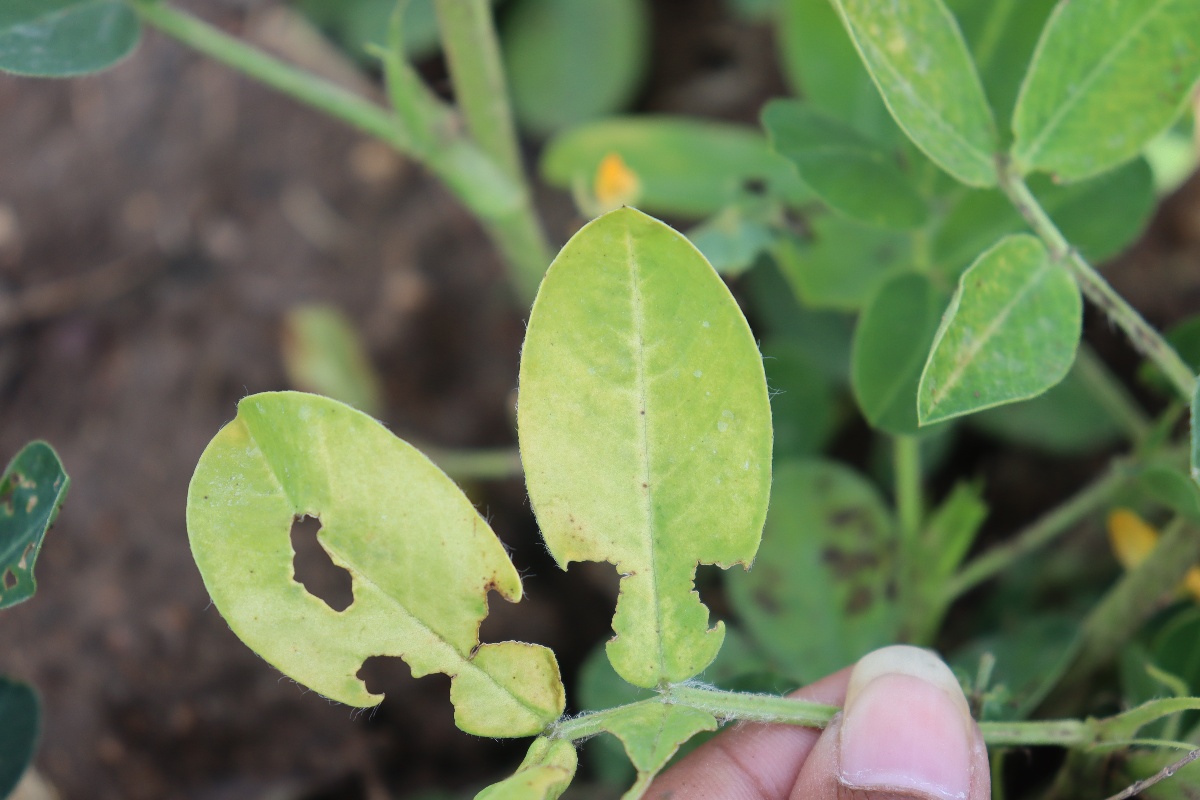
Label: early_leaf_spot